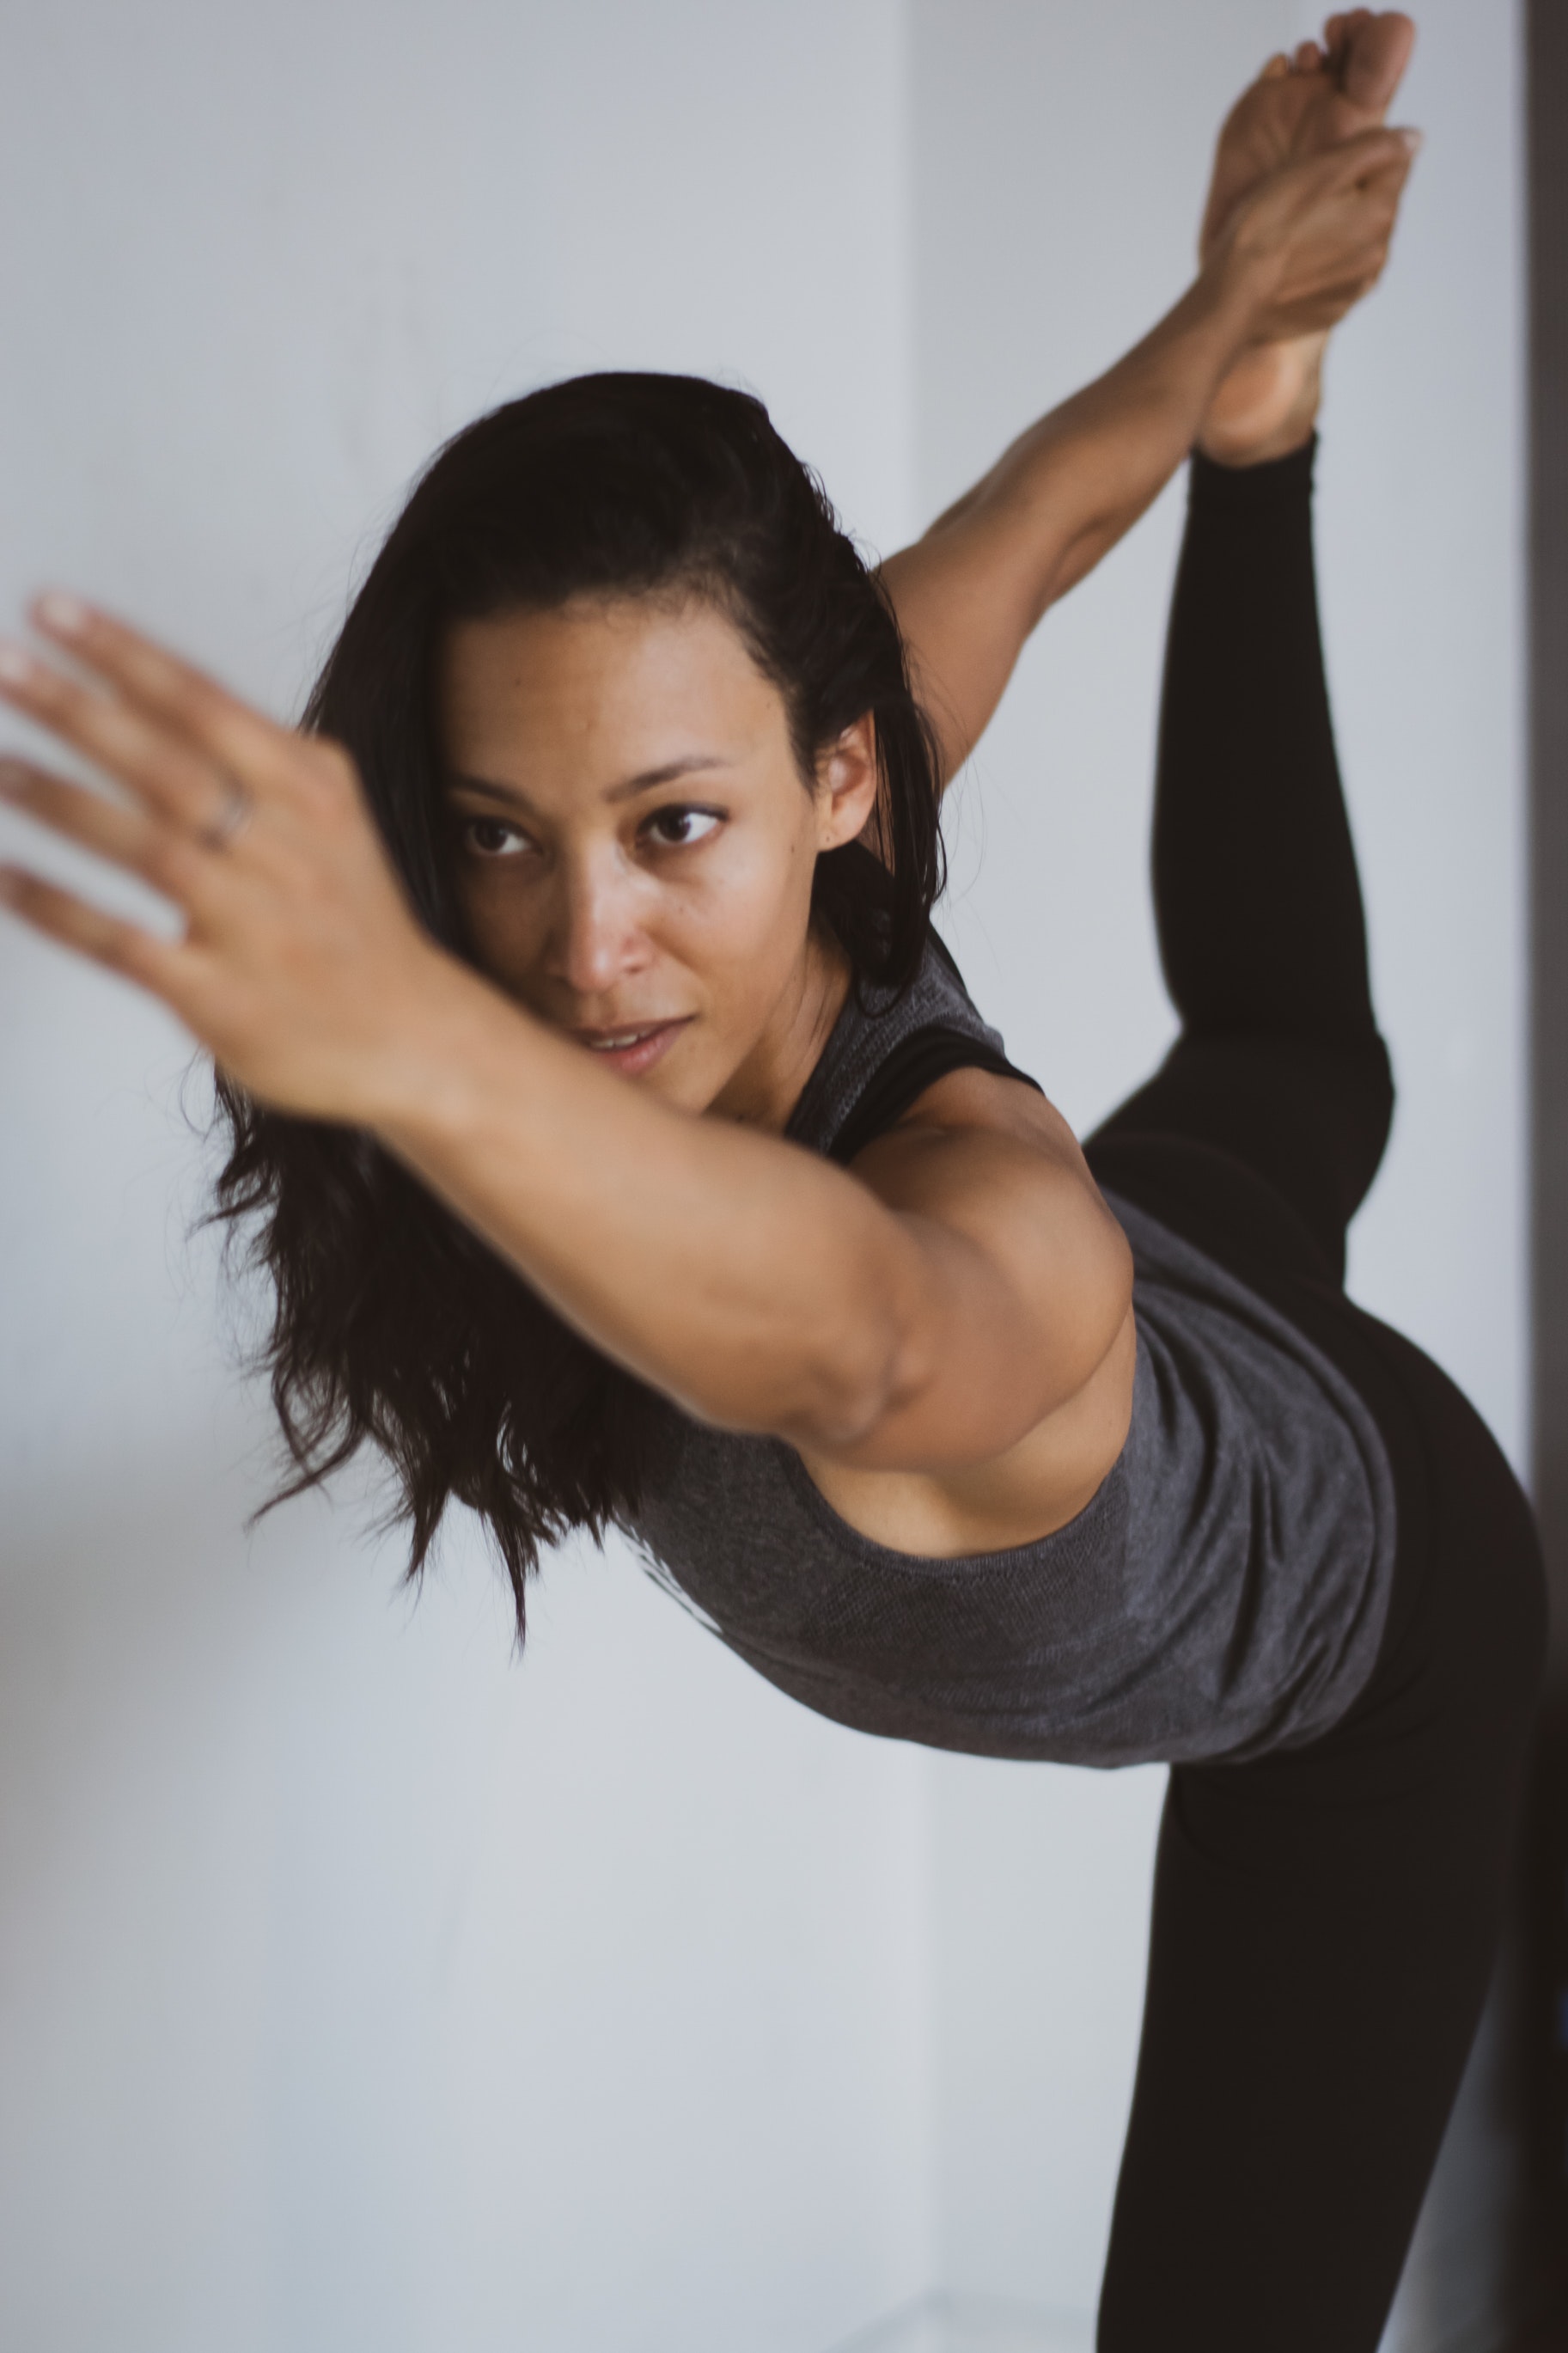
beauty, shoulder, physical fitness, standing, arm, girl, joint, model, muscle, photo shoot, hand, abdomen, fitness professional